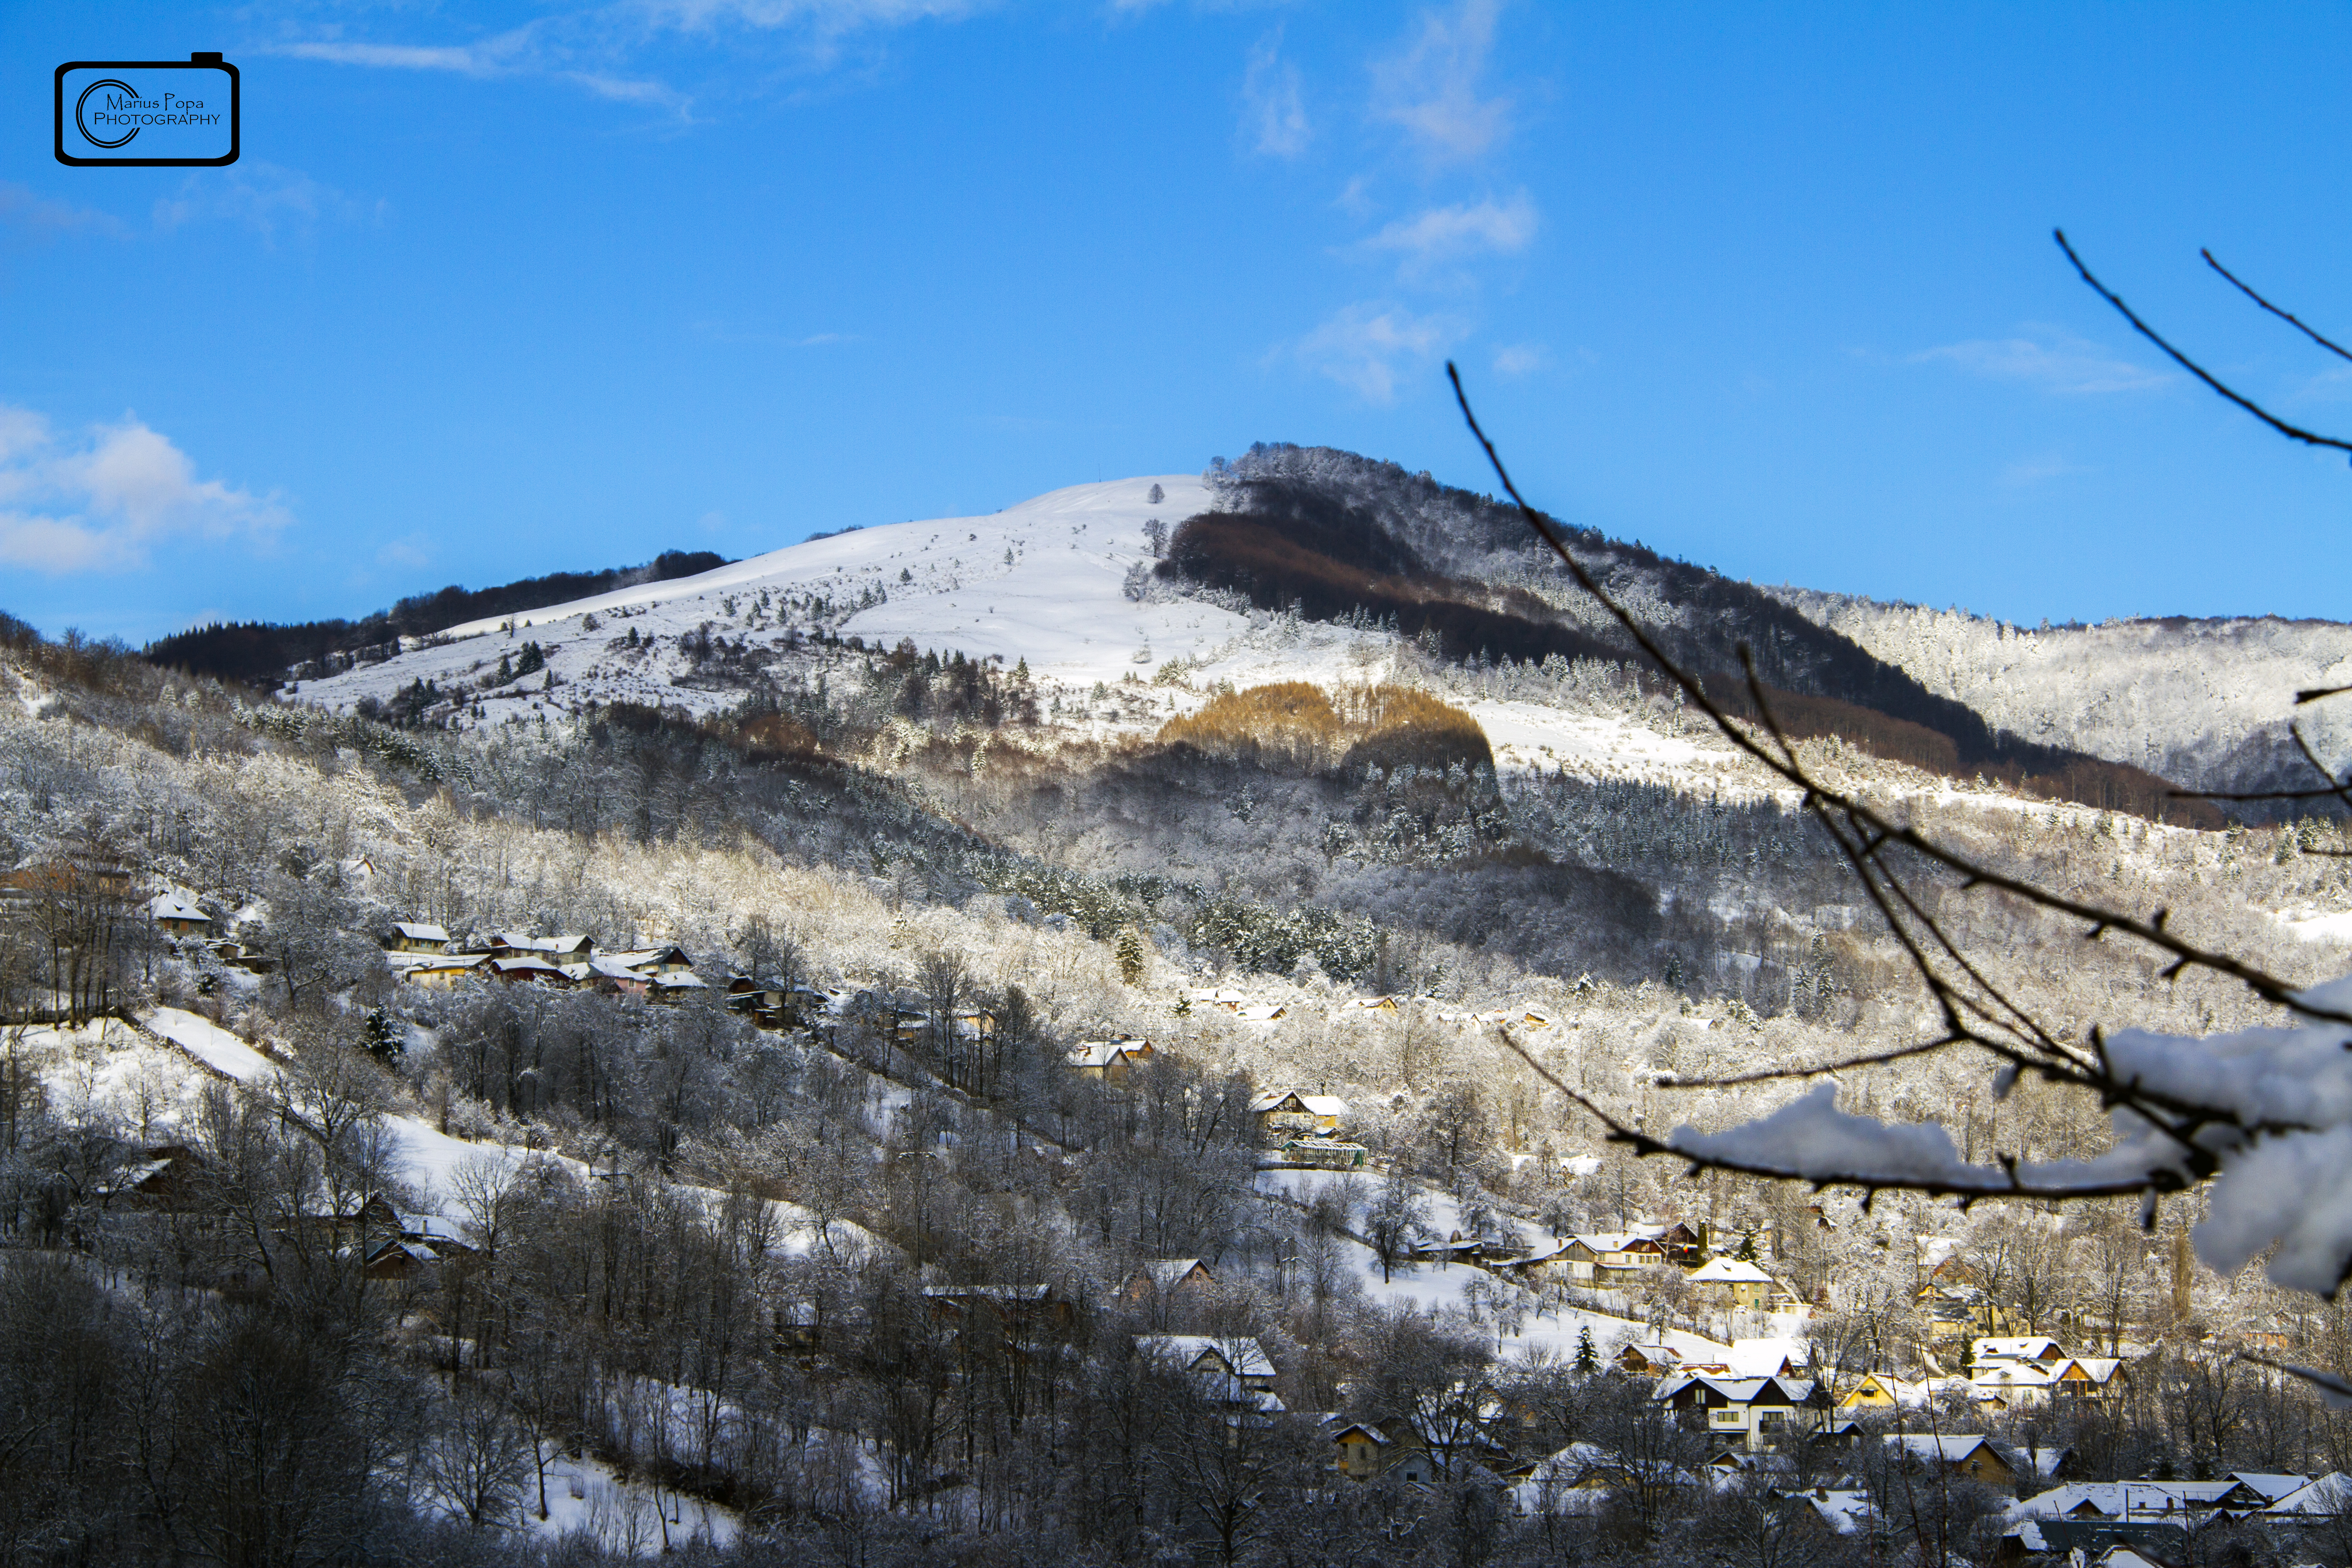
snow, winter, mountainous landforms, sky, mountain, wilderness, tree, mountain range, ridge, geological phenomenon, freezing, hill, massif, fell, geology, glacial landform, landscape, alps, mountain pass